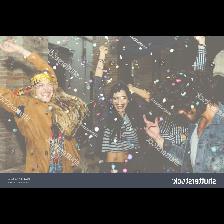
Label: Human